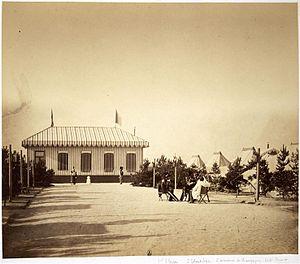
Émile Félix Fleury, né le 23 décembre 1815 à Paris et mort le 11 décembre 1884 dans la même ville, est un général et diplomate français.
Le camp de Châlons, connu également sous le nom de camp de Mourmelon, est un camp militaire français se situant à Mourmelon, à proximité de la ville de Châlons-en-Champagne.